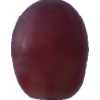
Label: pink_grape